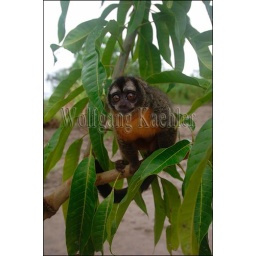
Peru, amazon river basin, near iquitos, maranon river, night owl monkey in tree